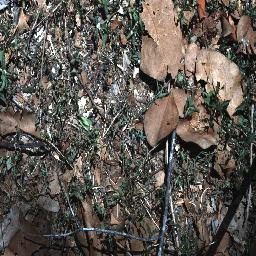
Label: negative